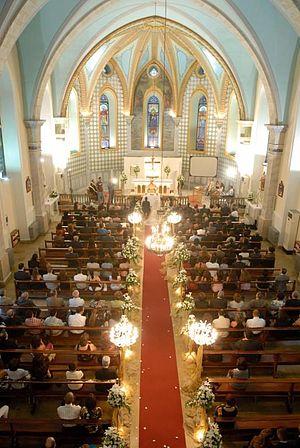
Kornet Chehwan est un petit village du caza du Metn au Liban. Ce village a beaucoup fait les manchettes, à la suite du Rassemblement de Kornet Chehwane qui a eu lieu par des personnalités politiques chrétiennes dans ce village.